Bhagavata Purana

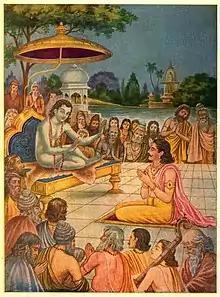

As detailed in the Matsya Mahapurana, all Puranas must cover at least five specific subjects or topics referred to in Sanskrit as "Pancha Lakshana" (literally meaning 'consisting of five characteristics') – in addition to other information including specific deities and the four aims or goals of life. From the K. L. Joshi (editor) translation: